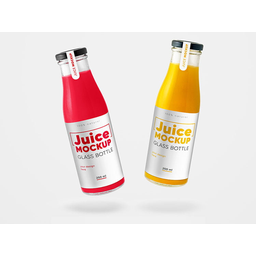
Label: bottles